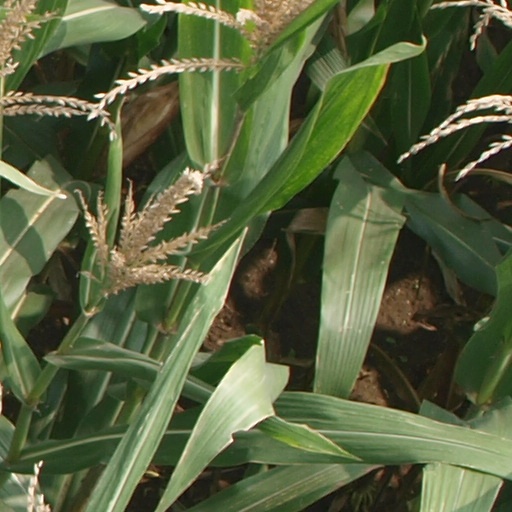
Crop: maize; corn